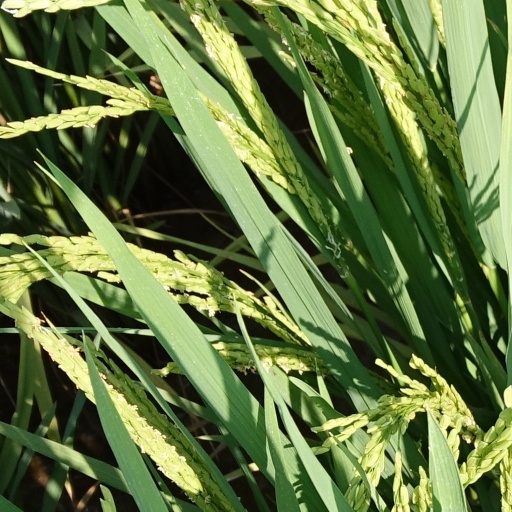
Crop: rice